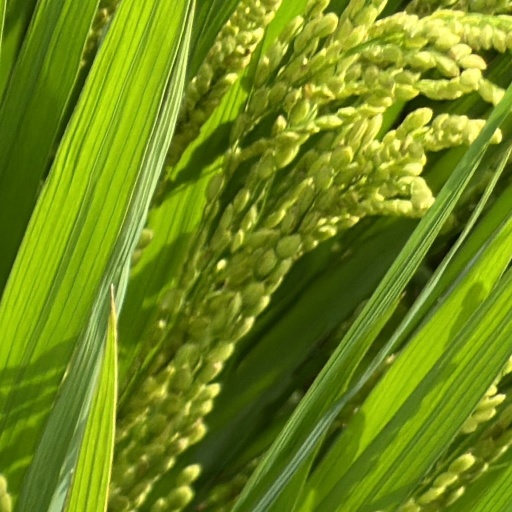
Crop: rice